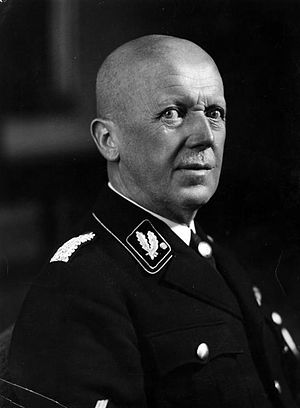
Hans Lammers
Hans Lammers
Dr. Jur. Hans Heinrich Lammers var en fremtrædende nazist og leder af Rigskancelliet.